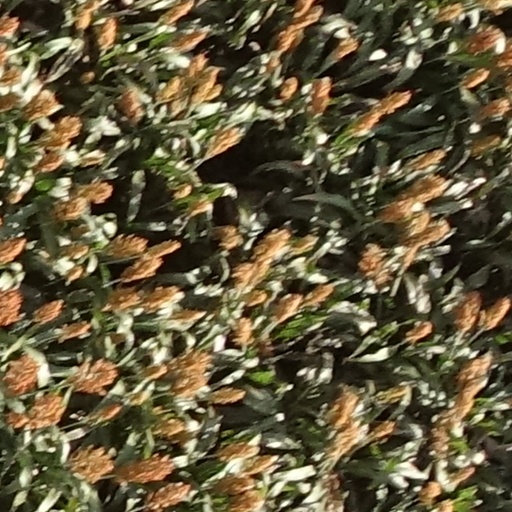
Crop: sorghum